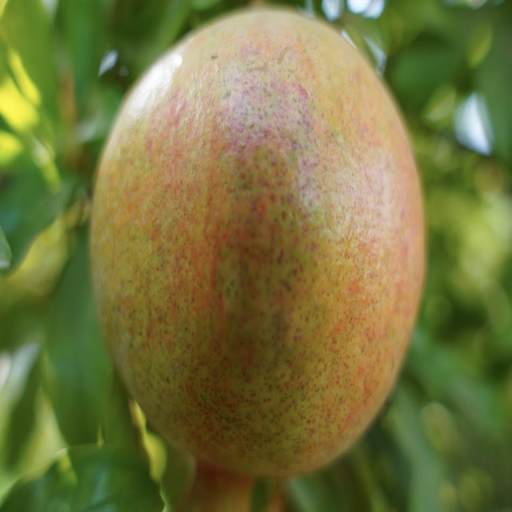
Label: Healthy